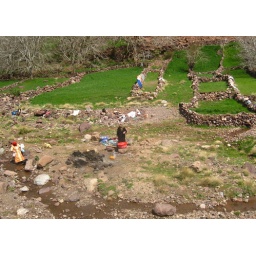
Using river water but heating it and washing in tubs. And drying on stone walls.